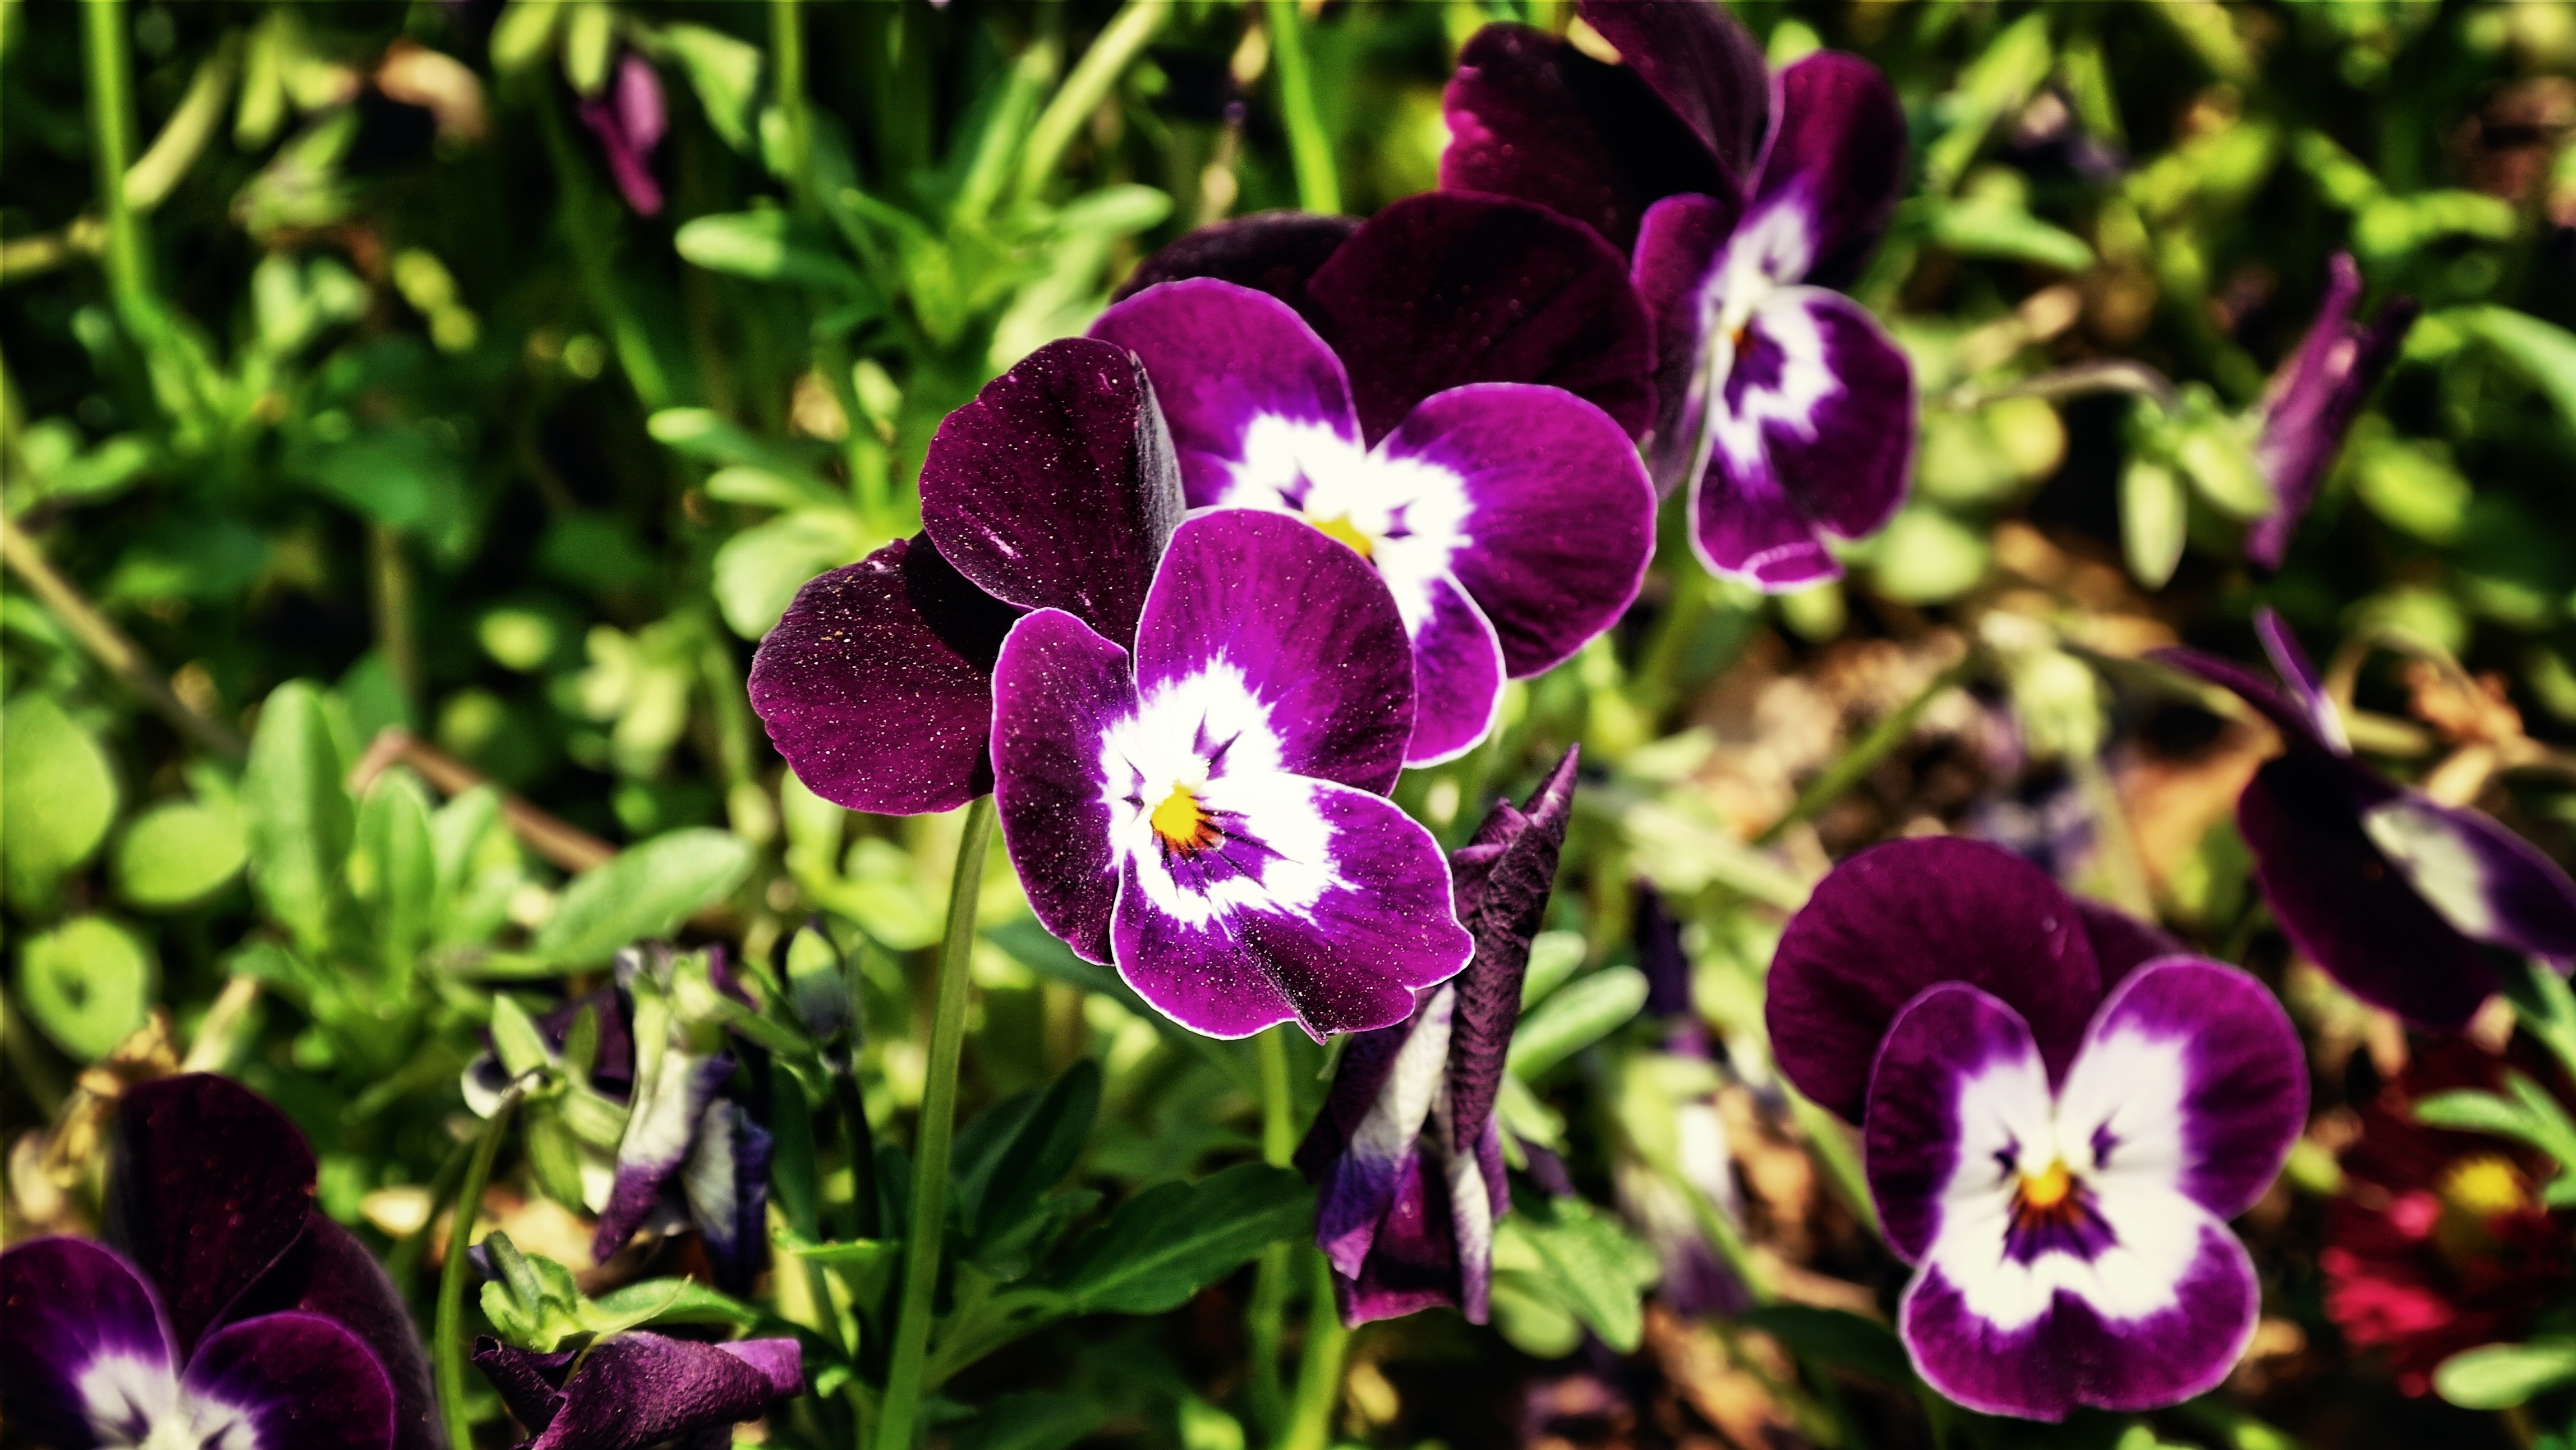
plant, flower, petal, spring, botany, flora, wildflower, violet, lilac, viola, pansy, flowering plant, land plant, violet family